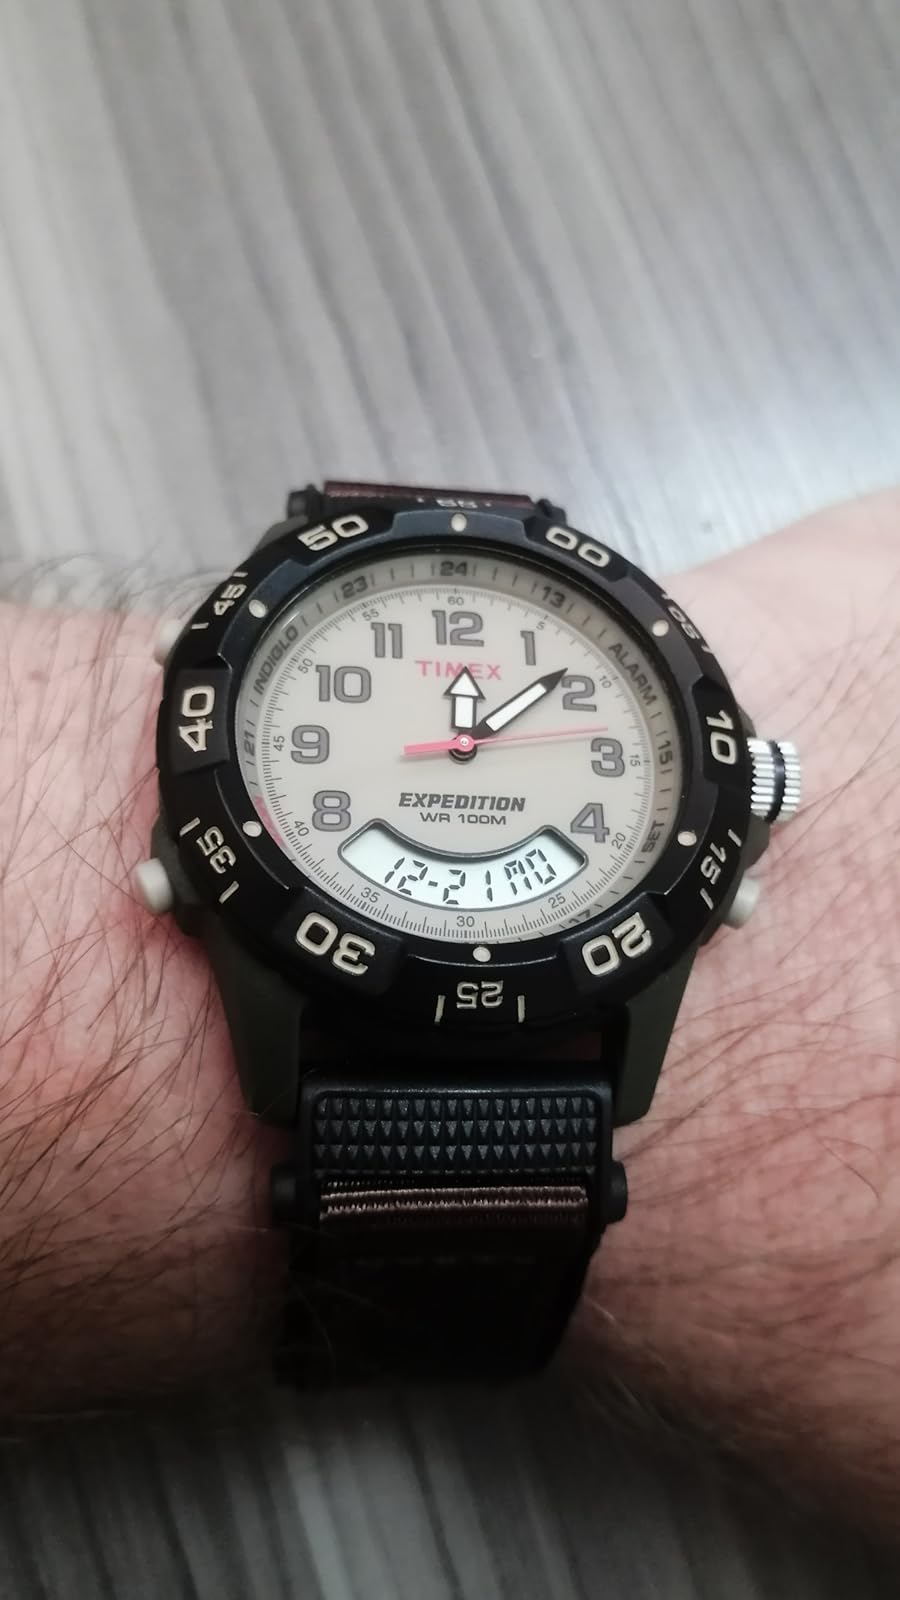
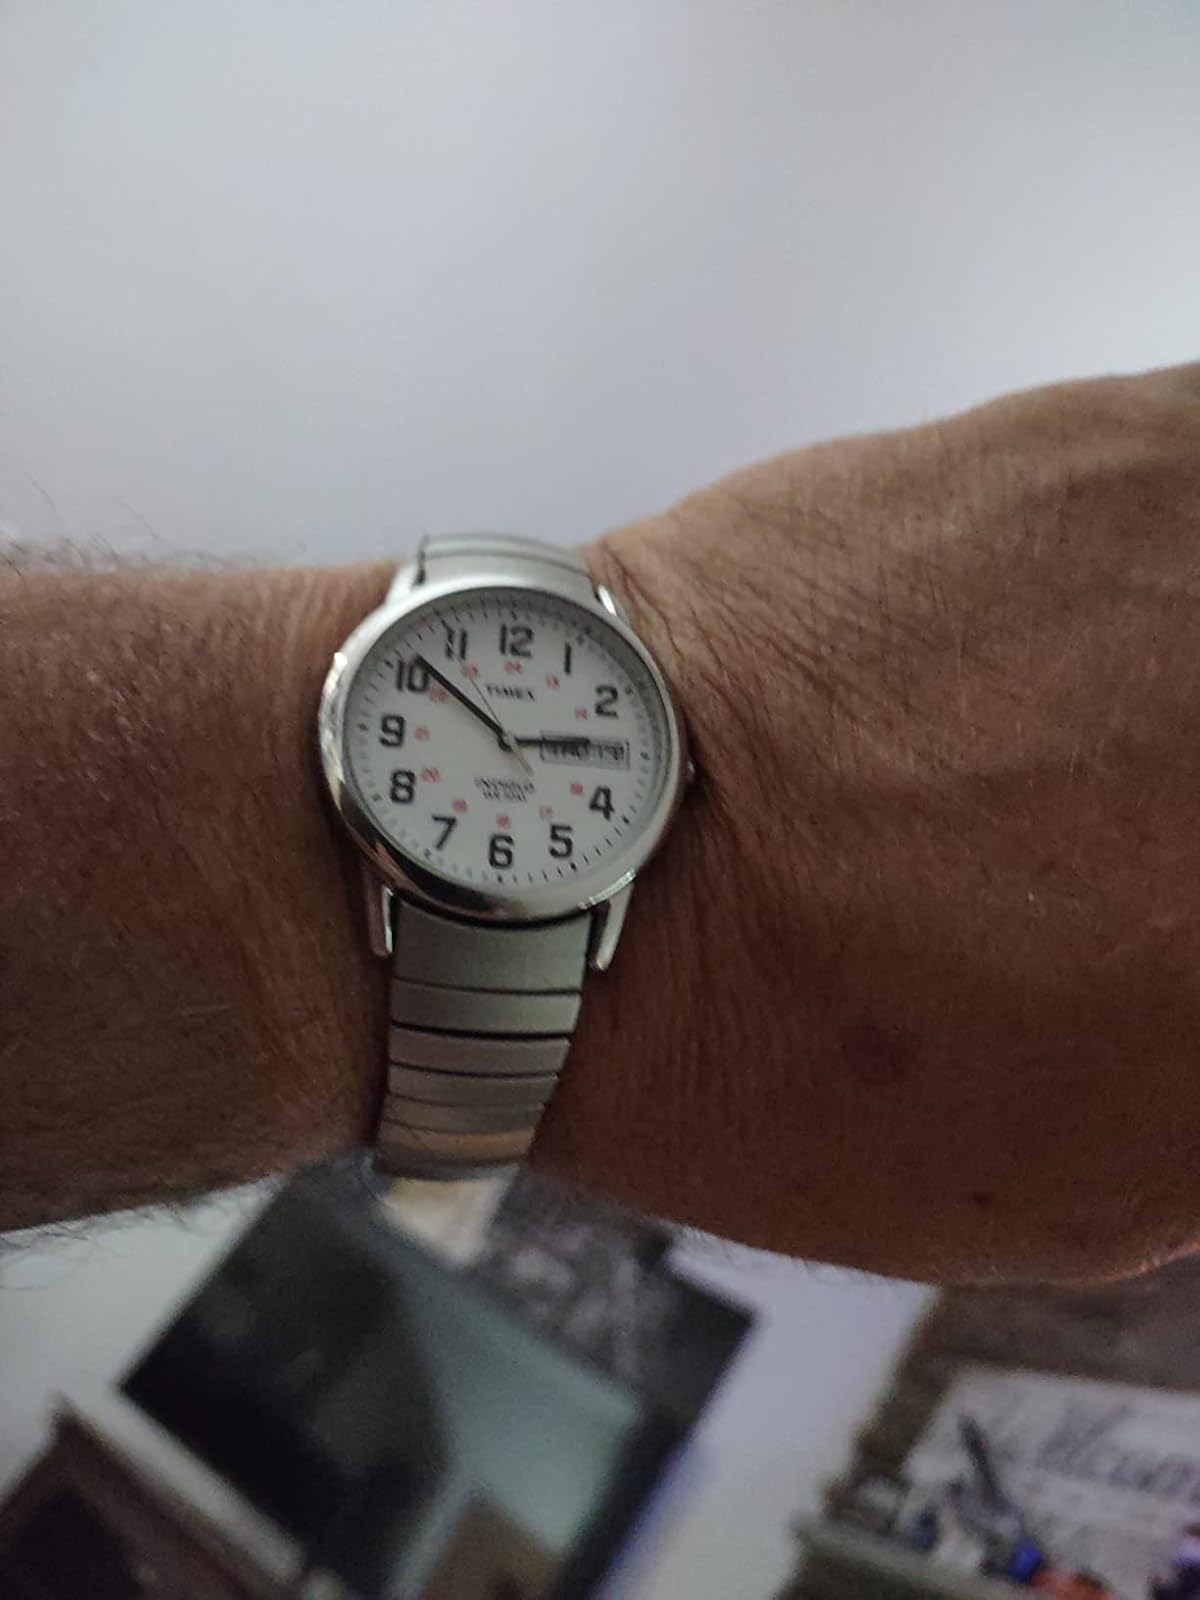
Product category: accessories_watch
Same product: no